Battle of Kandahar (1880)

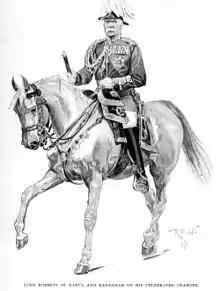
"Lord Roberts of Kabul and Kandahar on his Celebrated Charger," by Richard Caton Woodville ("Harper's Magazine", European Edition, December 1897, p. 27). For his services, General Roberts received the thanks of Parliament, and was appointed both Knight Grand Cross of the Order of the Bath (GCB) and Companion of the Order of the Indian Empire (CIE) in 1880, becoming a baronet the following year

Of the 10,000 men under Robert's command, a little over 2,800 were Europeans. Because of the unforgiving terrain of the Afghan country, and the necessity of speed, all troops were ordered to travel light (20–30 lbs of kit per trooper) and controversially, no wheeled transport taken, with 6- and 9-pounder mountain guns being the only artillery. 8,500 mules, donkeys, and ponies would be utilised to carry the main supplies.